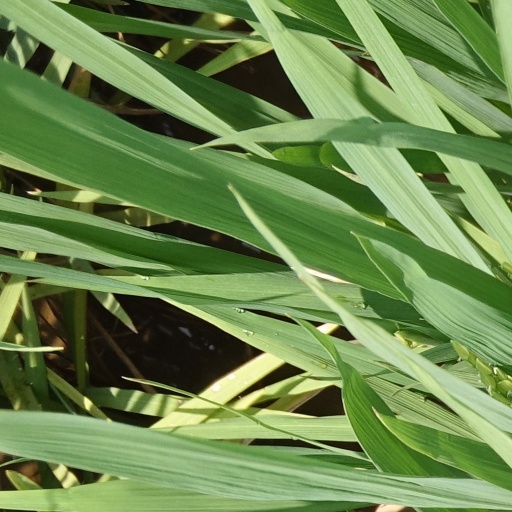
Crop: rice